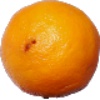
Label: lemon_meyer